Poly(ethylene adipate)

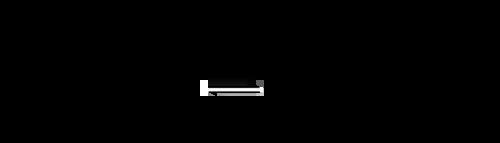
Polycondensation synthesis of poly(ethylene adipate).

Poly(ethylene adipate) can be synthesized through a variety of methods. First, it could be formed from the polycondensation of dimethyl adipate and ethylene glycol mixed in equal amounts and subjected to increasing temperatures (100 °C, then 150 °C, and finally 180 °C) under nitrogen atmosphere. Methanol is released as a byproduct of this polycondensation reaction and must be distilled off. Second, a melt condensation of ethylene glycol and adipic acid could be carried out at 190-200 °C under nitrogen atmosphere. Lastly, a two-step reaction between adipic acid and ethylene glycol can be carried out. A polyesterification reaction is carried out first followed by polycondensation in the presence of a catalyst. Both of these steps are carried out at 190 °C or above. Many different catalysts can be used such as stannous chloride and tetraisopropyl orthotitanate. Generally, the PEA is then dissolved in a small amount of chloroform followed by precipitation out in methanol.